Hardman & Co.

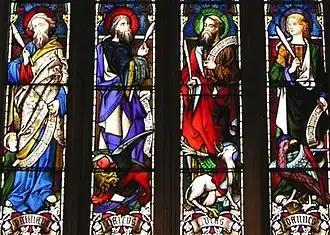
"The Gospel writers, Matthew, Mark, Luke and John" from St Andrew's Cathedral, Sydney

Through the influence of A.W.Pugin, John Ruskin, and the Oxford Movement, it was considered during the mid-19th century that the only appropriate style in which a church should be built was Gothic. This fashion was combined with a general renewal within the church and a growth of Roman Catholicism. The result was that many designers in different fields tried to imitate the Medieval style in their work. This was particularly the case in the stained glass industry.